Akron, Iowa

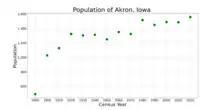
The population of Akron, Iowa from US census data

As of the census of 2020, there were 1,558 people, 661 households, and 409 families residing in the city. The population density was 1,264.4 inhabitants per square mile (488.2/km). There were 704 housing units at an average density of 571.3 per square mile (220.6/km). The racial makeup of the city was 93.3% White, 0.1% Black or African American, 0.7% Native American, 0.0% Asian, 0.1% Pacific Islander, 1.2% from other races and 4.7% from two or more races. Hispanic or Latino persons of any race comprised 4.1% of the population.